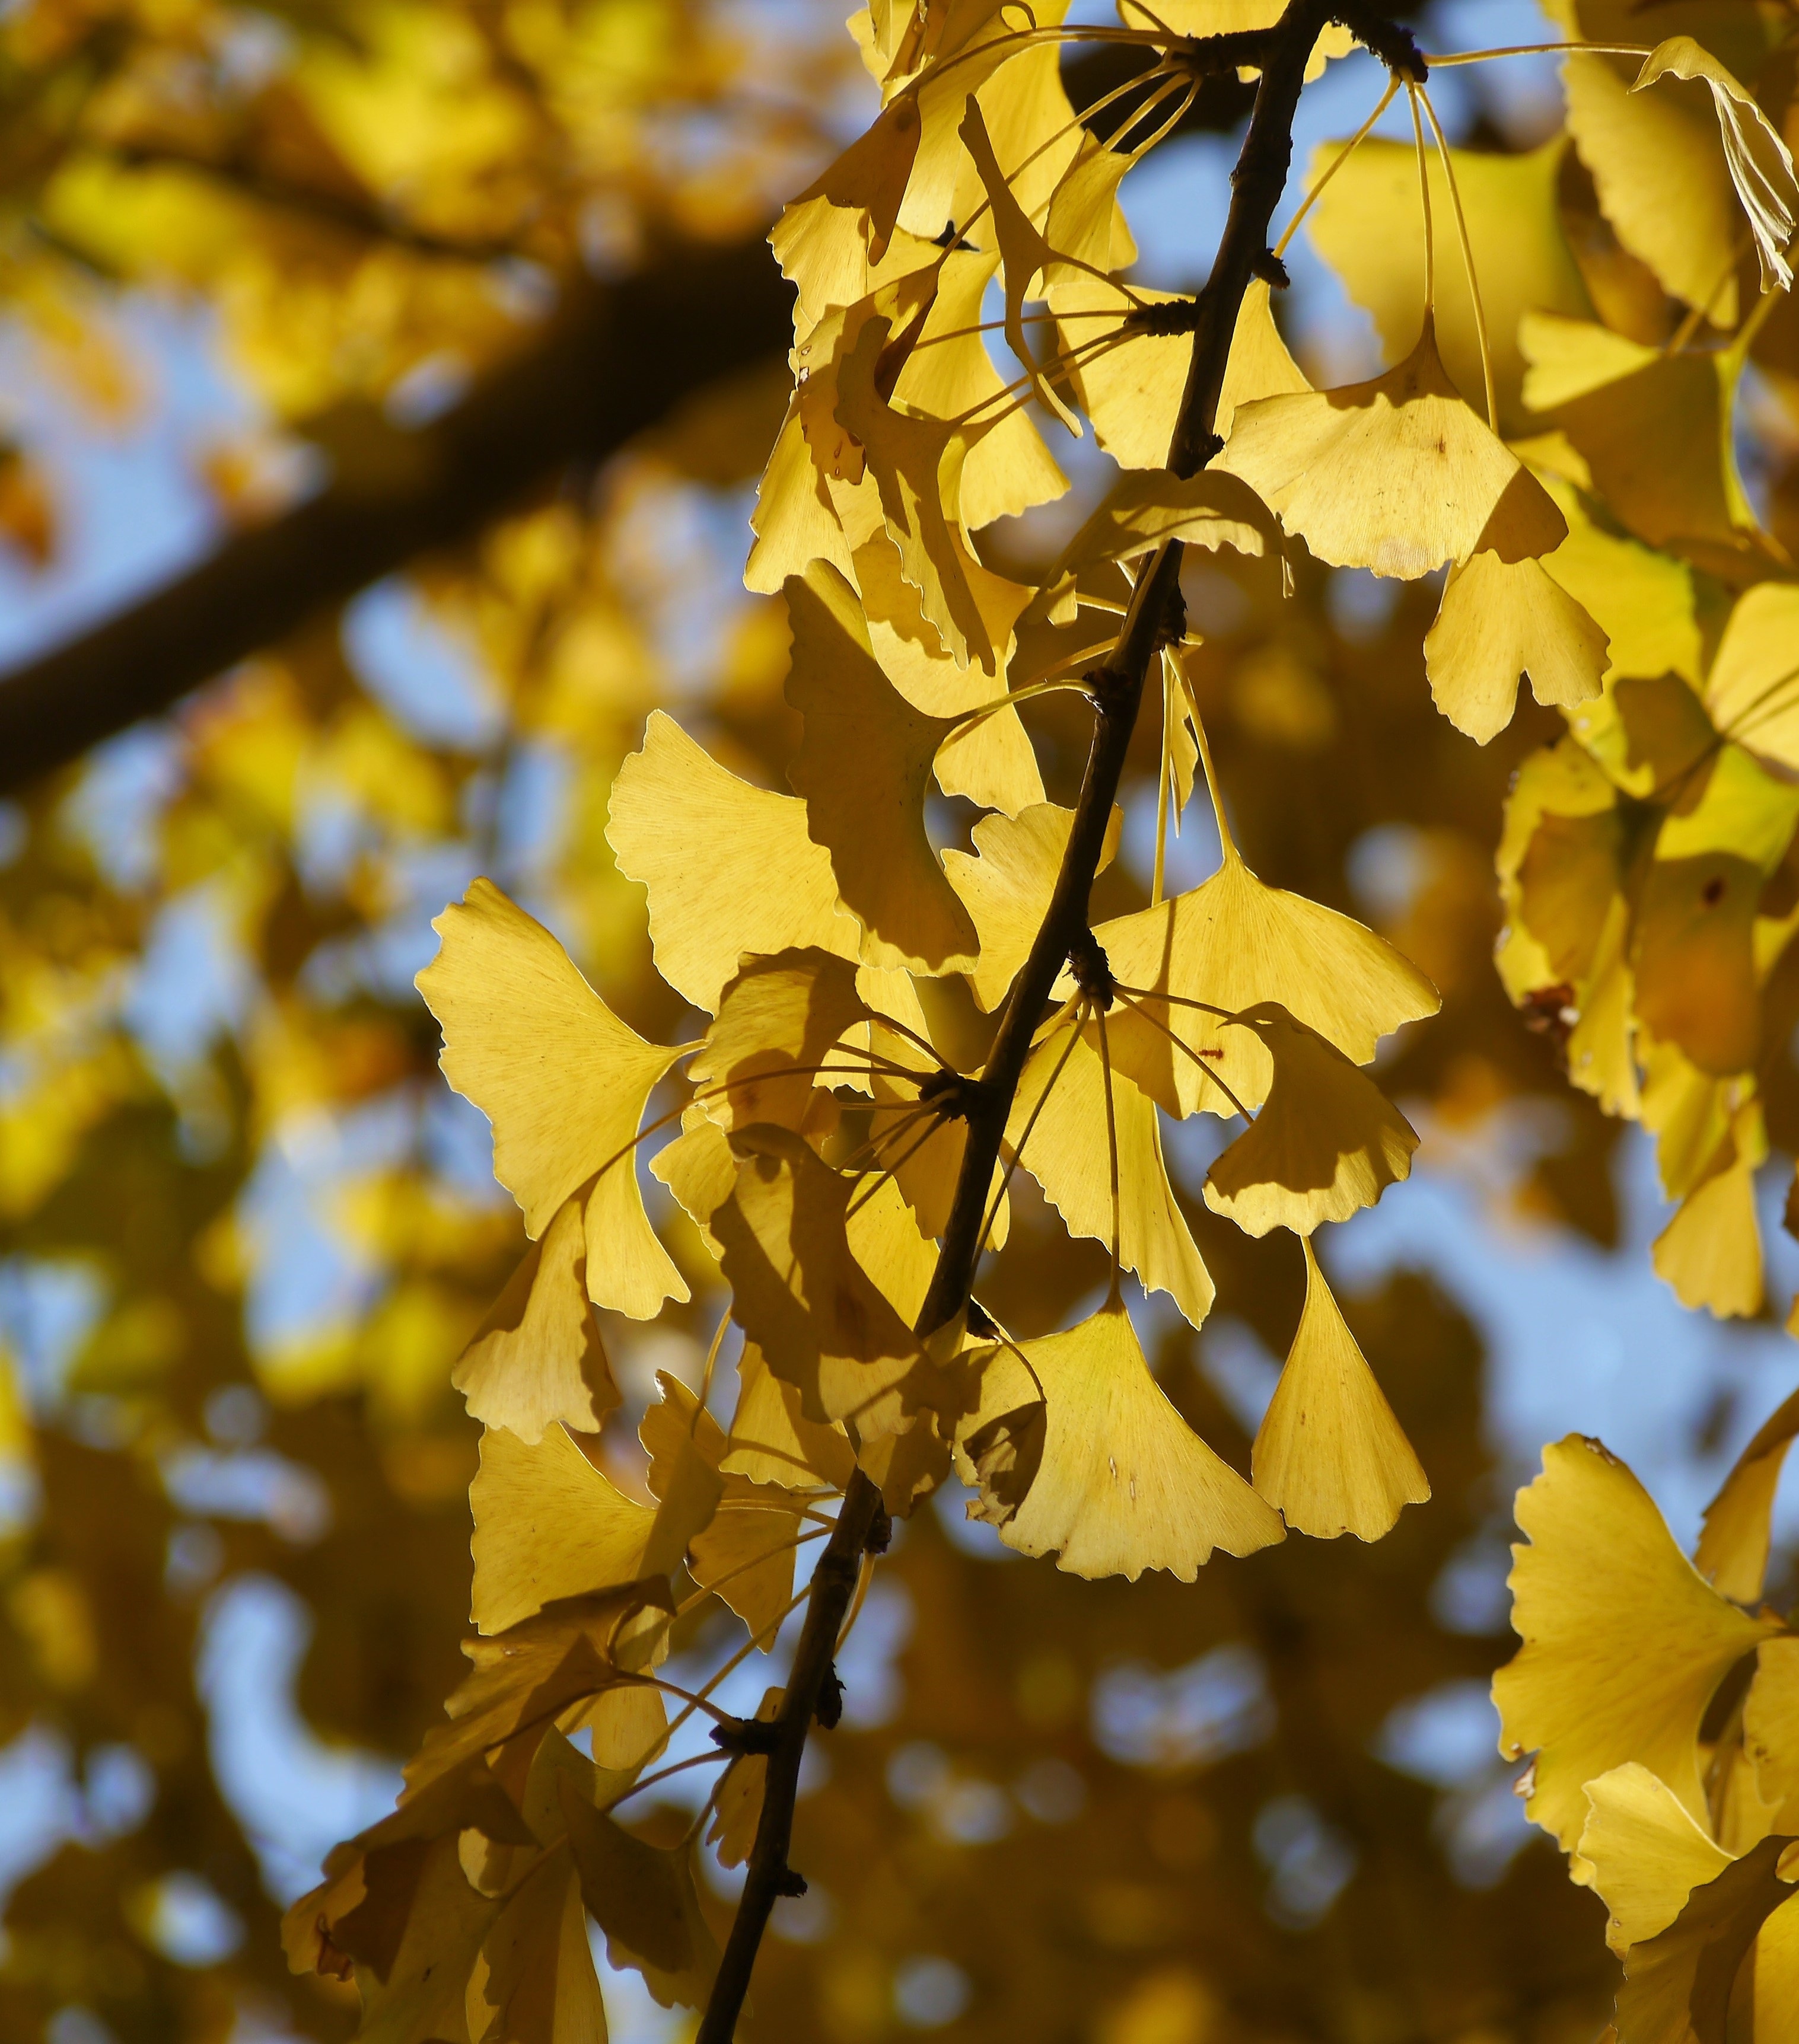
tree, branch, plant, sunlight, leaf, flower, green, produce, autumn, yellow, japan, season, vein, maple tree, blue sky, deciduous, ginkgo, yellow leaves, otsu park, yokosuka, kanagawa japan, huang, gingko tree, late autumn, flowering plant, maidenhair tree, plant stem, woody plant, land plant